IND Queens Boulevard Line

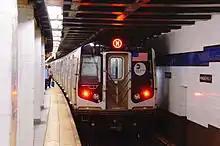
The Jackson Heights–Roosevelt Avenue station has an unused upper level.

In 1953, the platforms were lengthened at 75th Avenue and Sutphin Boulevard to to allow E and F trains to run eleven car trains. The E and F began running eleven-car trains during rush hours on September 8, 1953. The extra train car increased the total carrying capacity by 4,000 passengers. The lengthening project cost $400,000. The operation of eleven-car trains ended in 1958 because of operational difficulties. The signal blocks, especially in Manhattan, were too short to accommodate the longer trains, and the motormen had a very small margin of error to properly platform the train. It was found that operating ten-car trains allowed for two additional trains per hour to be scheduled.